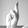
ASL letter: R